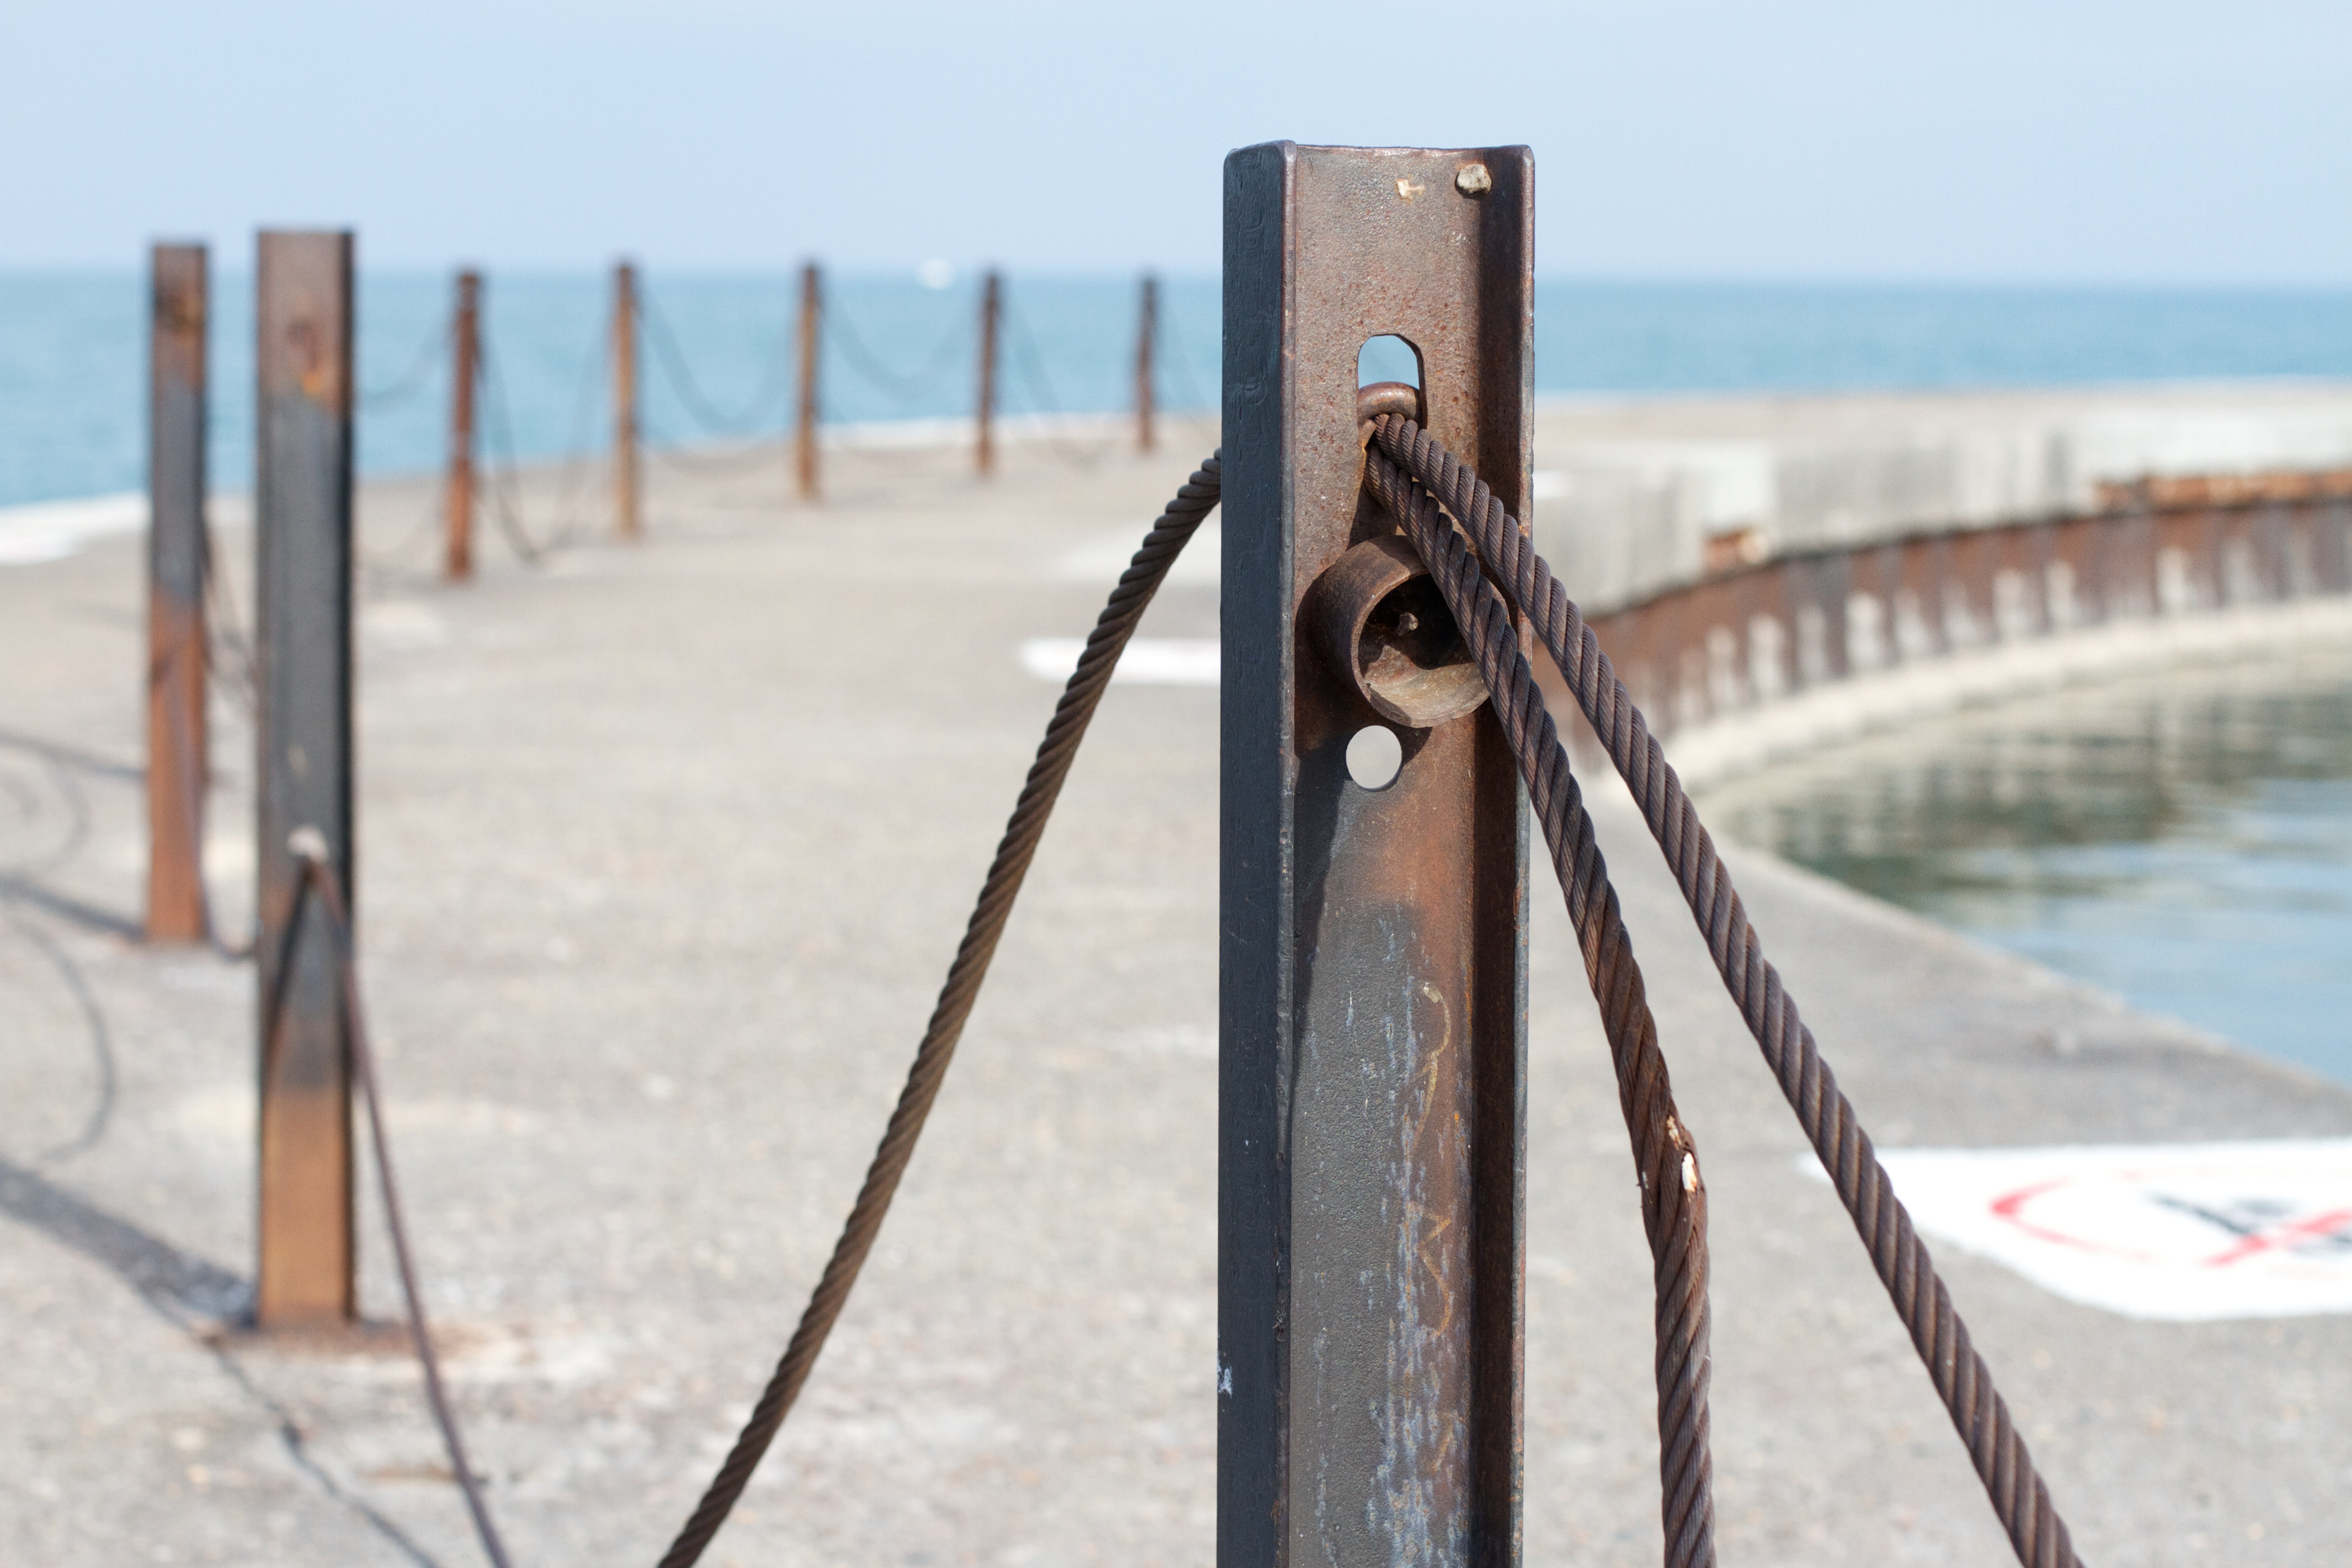
sea, sand, wood, material